Kingsport, Tennessee

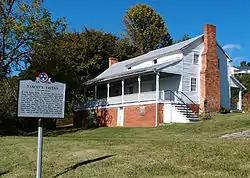
Yancey's Tavern was an important stagecoach stop for travelers in the 18th and 19th centuries.

Kingsport was developed after the Revolutionary War, at the confluence of the North and South Forks of the Holston River. In 1787 it was known as "Salt Lick" for an ancient mineral lick. It was first settled along the banks of the South Fork, about a mile from the confluence. The Long Island of the Holston River is near the confluence, which is mostly within the present-day corporate boundaries of Kingsport. The island was an important site for the Cherokee, colonial pioneers and early settlers, and specifically mentioned in the 1770 Treaty of Lochaber.